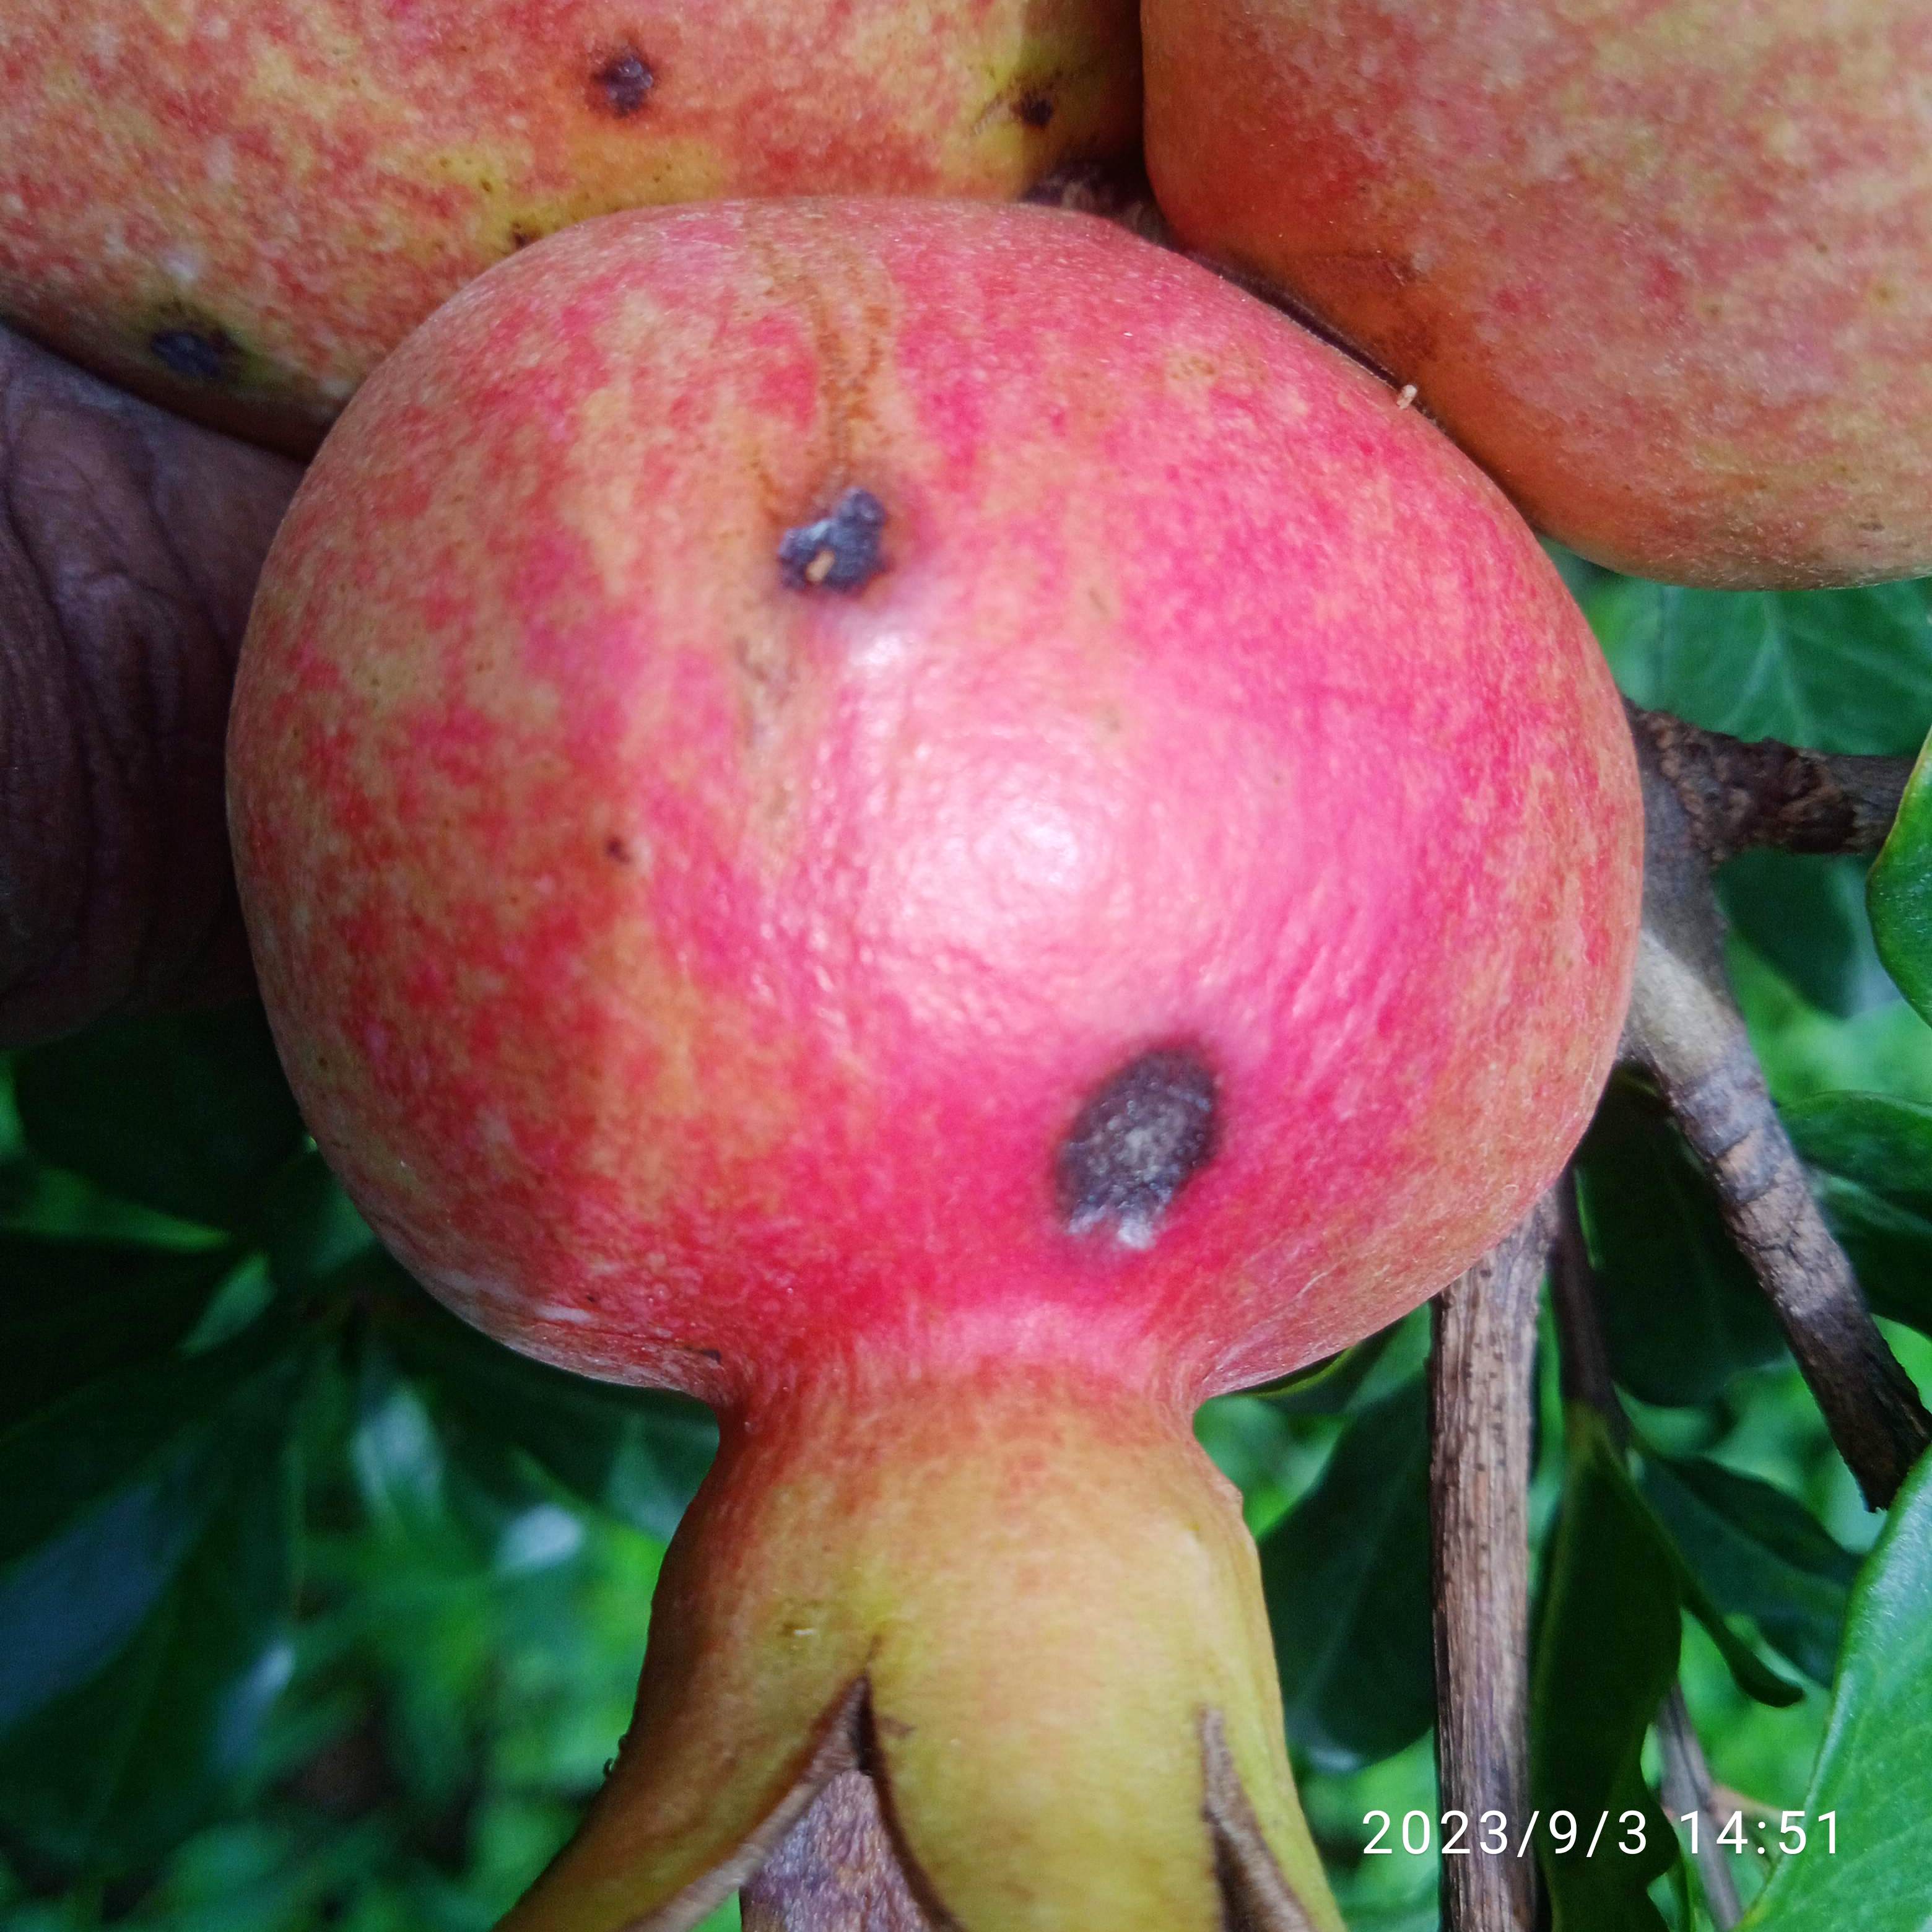
Label: Anthracnose